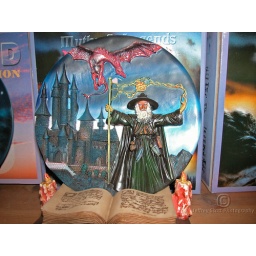
A brightly colorful wizard plate on display (for sale) at the Flea Market in Sanford, Florida